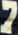
Number: 7